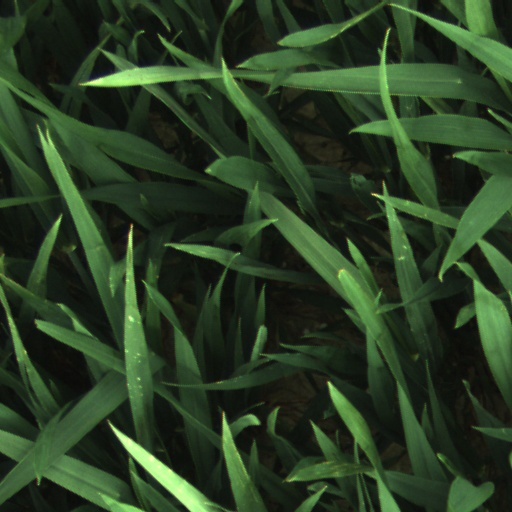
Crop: wheat